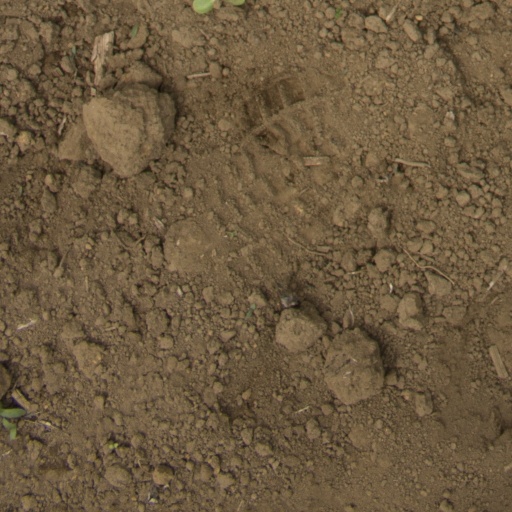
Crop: Jerusalem artichoke